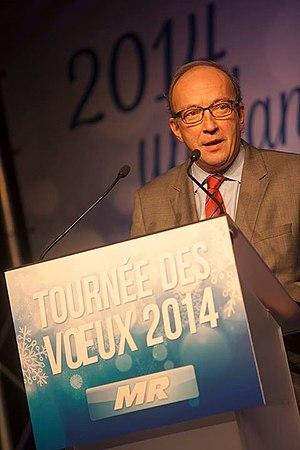
Jean-Paul Wahl aux voeux du MR Brabant wallon, le 11 janvier 2014
Jean-Paul Wahl, né à Uccle le 17 novembre 1955, est un homme politique belge, membre du Mouvement réformateur.